Steven Matz

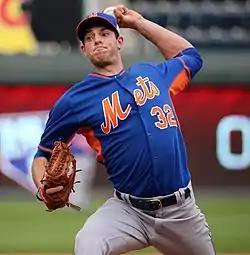
Matz pitching during a live batting practice in 2015.

Steven Matz was called up to the New York Mets to join a six-man pitching rotation for the 2015 season, along with Bartolo Colón, Jacob deGrom, Matt Harvey, Jon Niese, and Noah Syndergaard. He was the first Long Island high school pitcher to make his MLB debut with the Mets since Ray Searage in 1981.